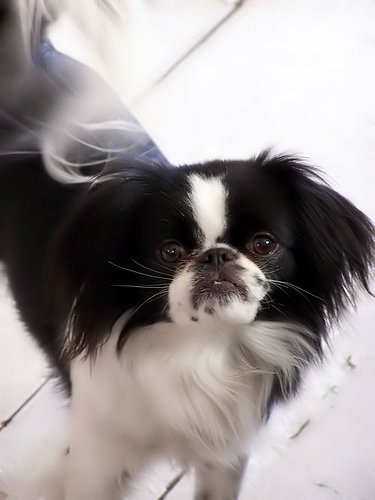
Animal: dog
Breed: japanese_chin